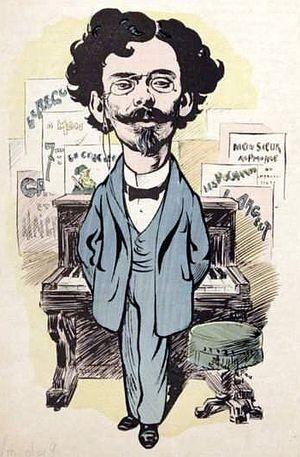
Pierre Trimouillat, né à Moulins en 1858 et mort à Paris le 5 janvier 1929, est un chansonnier et humoriste français.
Les Hommes d'aujourd'hui est une revue à intention littéraire et satirique, fondée par l'écrivain et journaliste Félicien Champsaur et le dessinateur André Gill en 1878. Reprise par Léon Vanier en 1885, elle disparaît en 1899.
Fernand Fau, de son nom complet Jean Louis Fernand Fau, né à Poitiers le 13 juillet 1858 et mort à Paris le 27 novembre 1915, est un illustrateur et caricaturiste français. Il a utilisé les pseudonymes de Fô et Phô. Il a notamment collaboré au journal Le Rire.